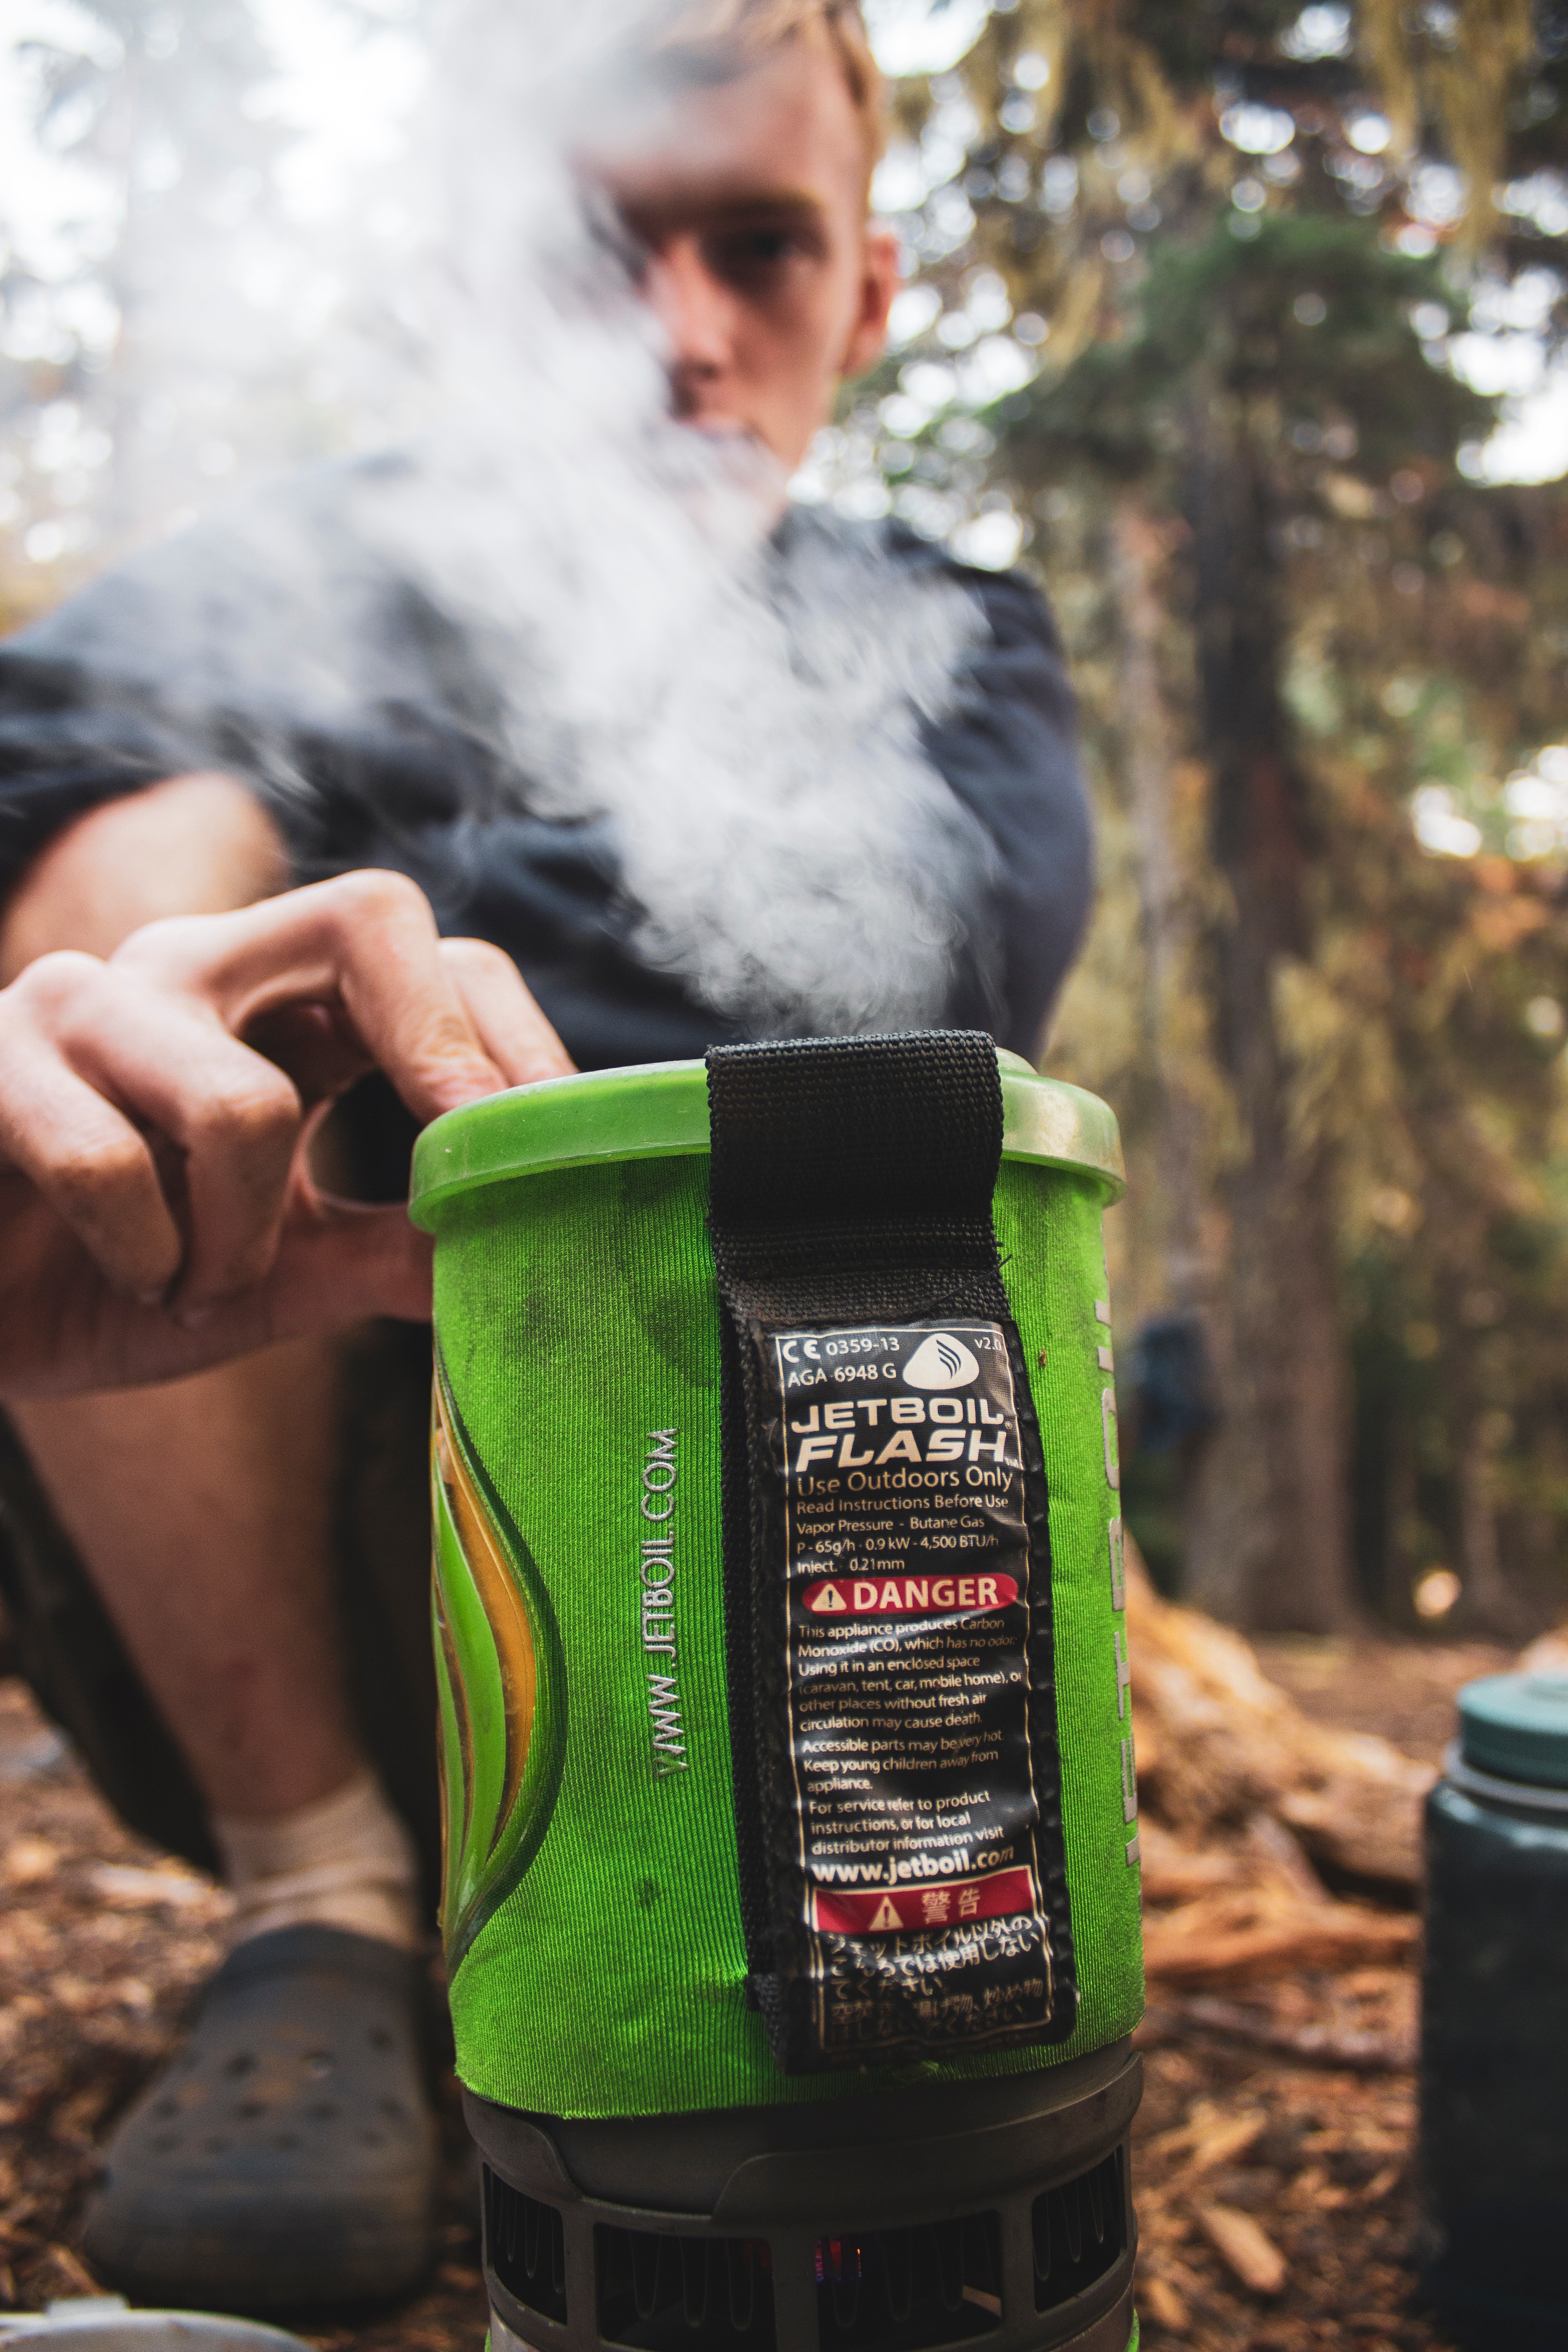
green, tree, drink, alcohol, beer